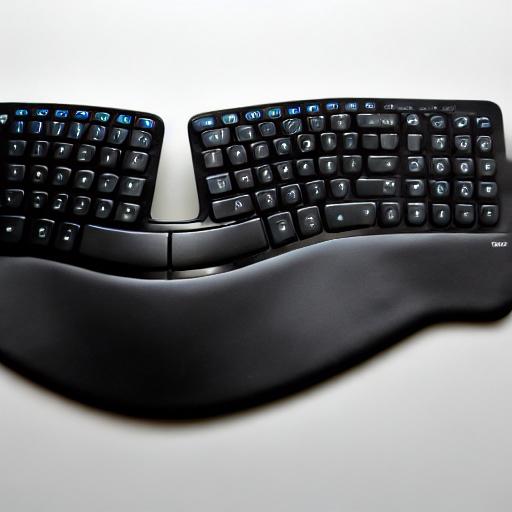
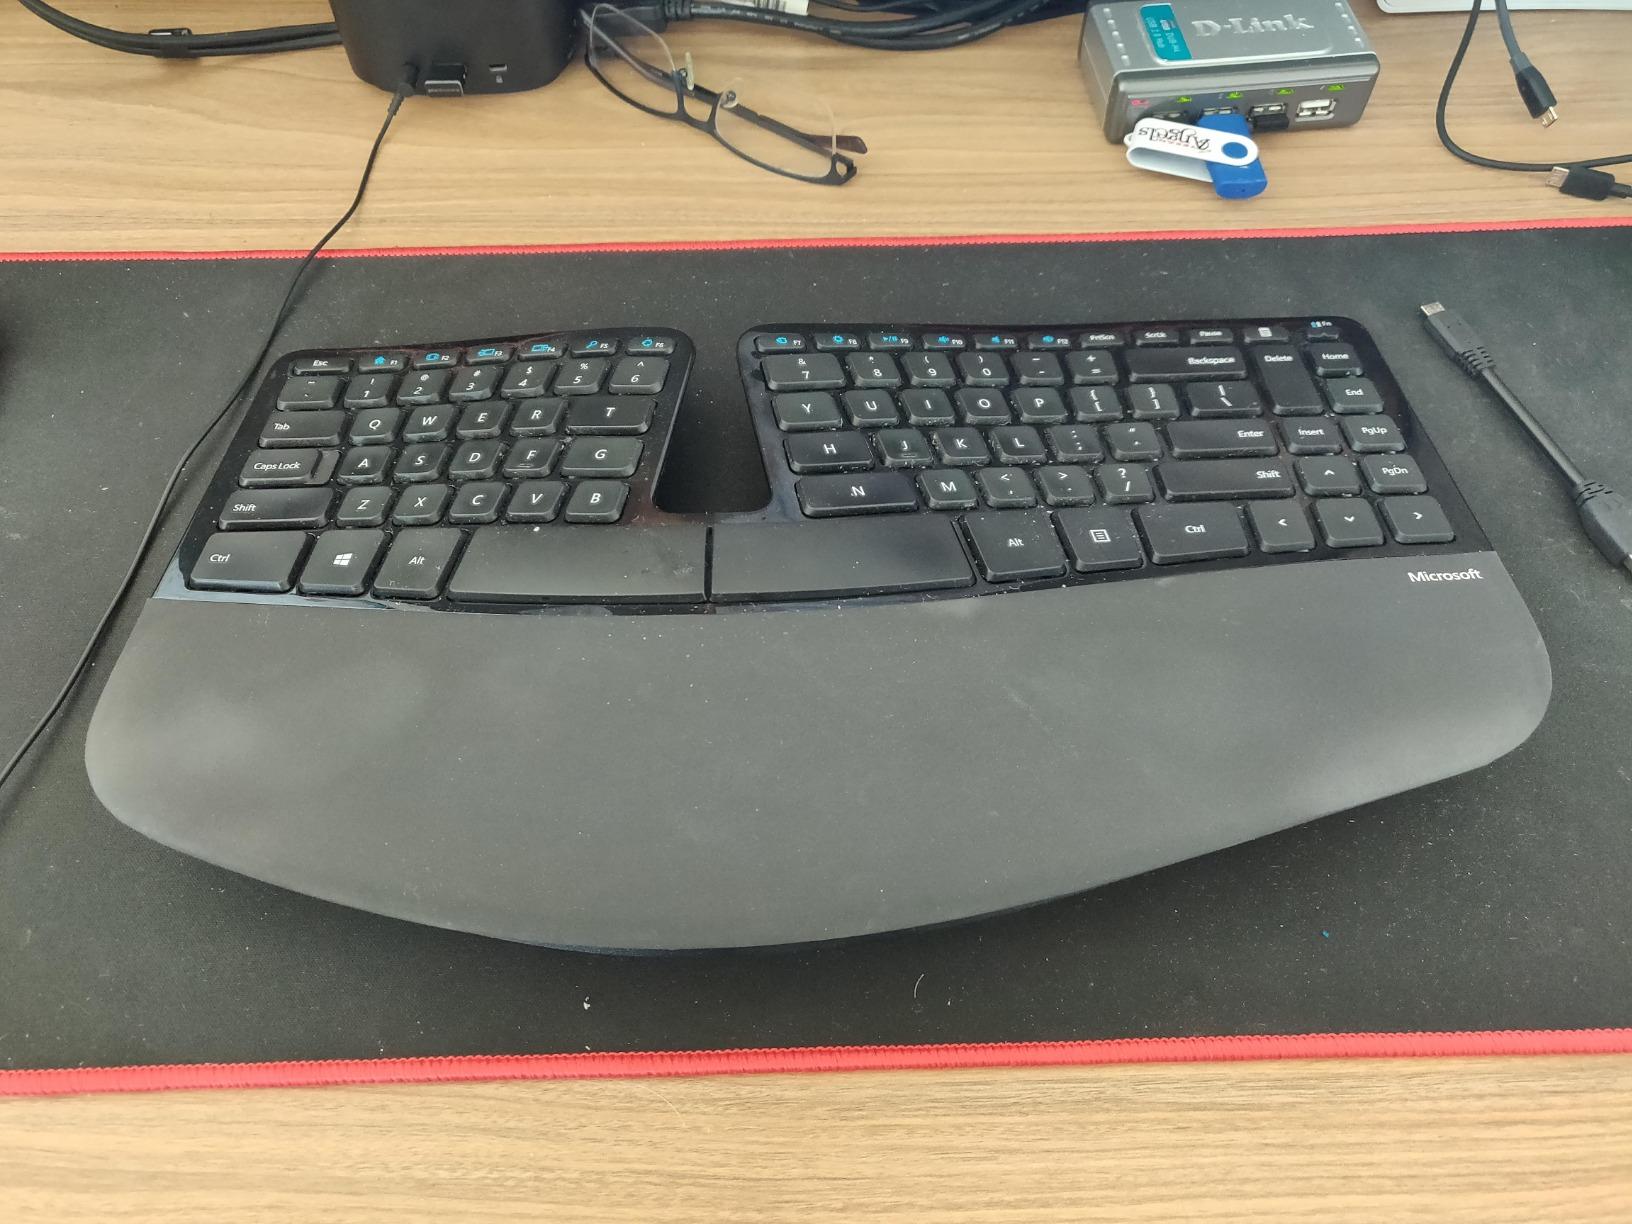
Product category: keyboard
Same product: no